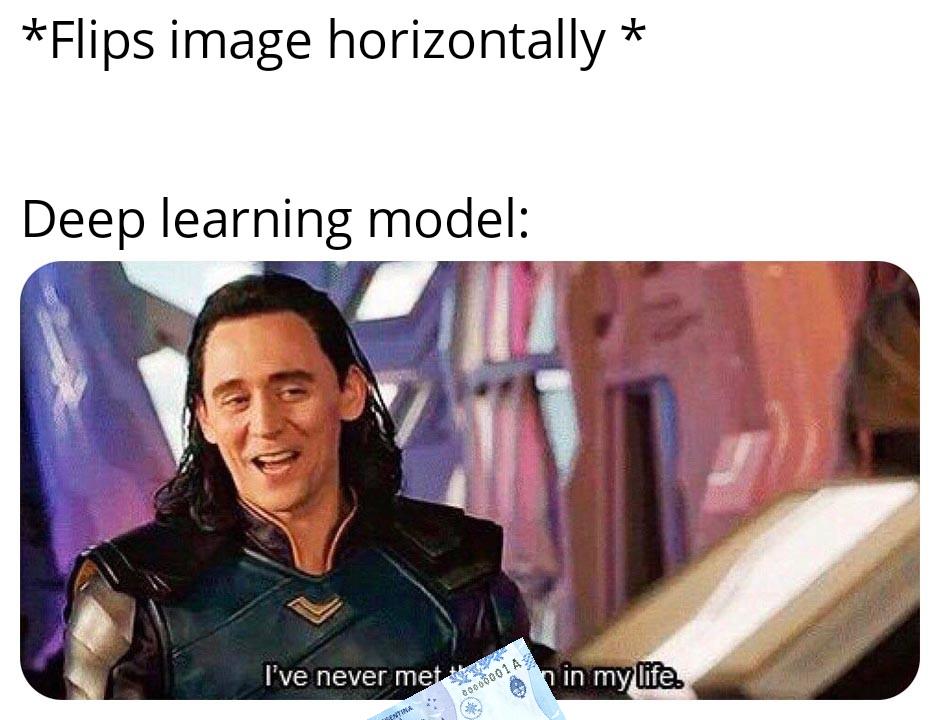
Denominación: 200